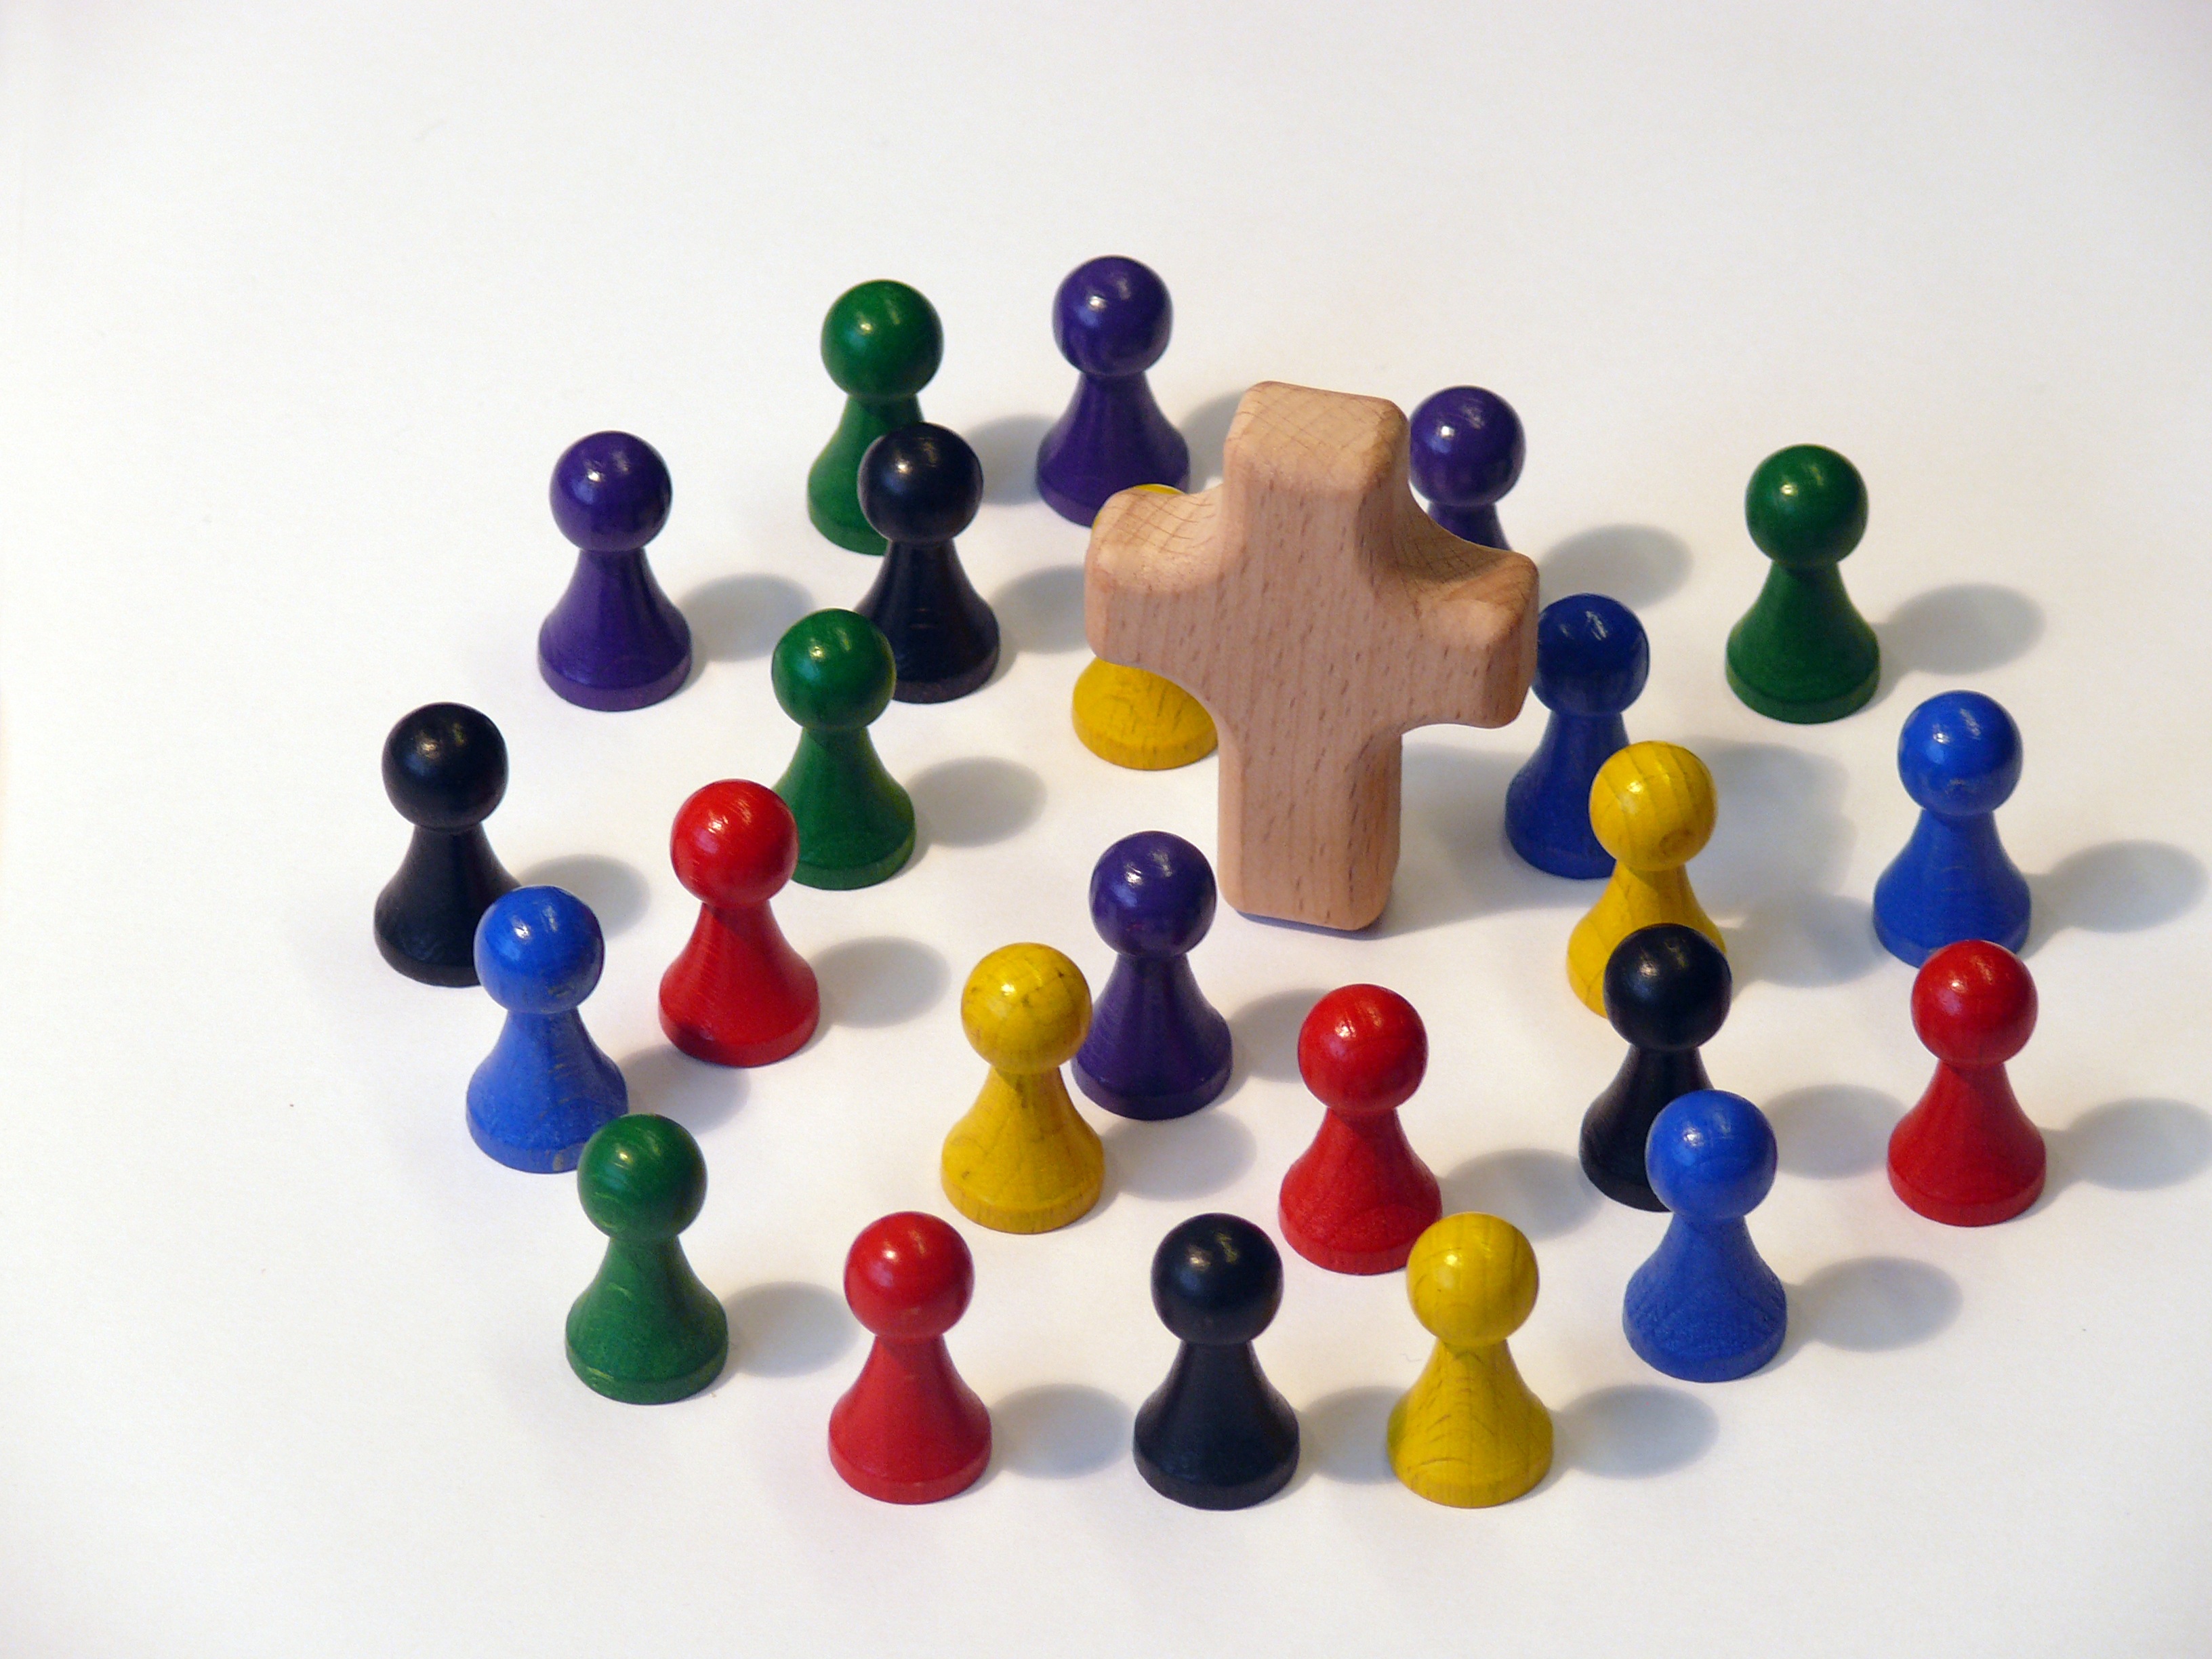
play, reflection, color, community, meditate, religion, church, cross, christian, bead, toy, pray, christ, art, contemplative, faith, prayer, christianity, replica, figures, christen, game characters, house circle, bible circle, spiritual exercise, indoor games and sports